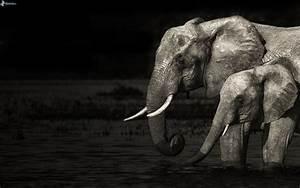
elephant